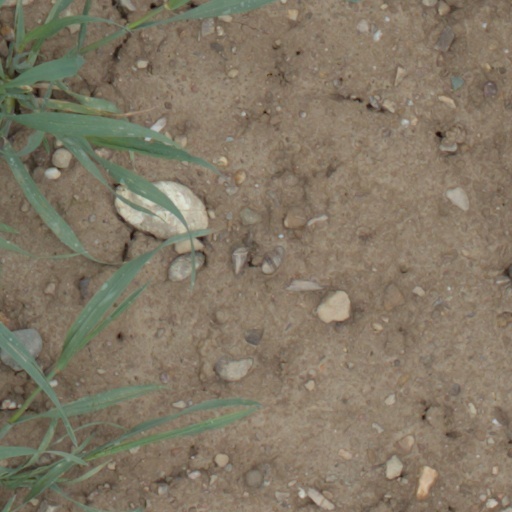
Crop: wheat